Leeds Trinity University

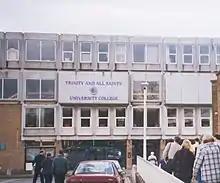
Trinity and All Saints College, 1999

Leeds Trinity opened in 1966 as two Roman Catholic teacher training colleges for Yorkshire – Trinity College for women and All Saints College for men. At the time there was a great demand for new teachers in Britain due to the post-war baby boom.